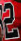
Number: 2